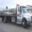
Label: truck